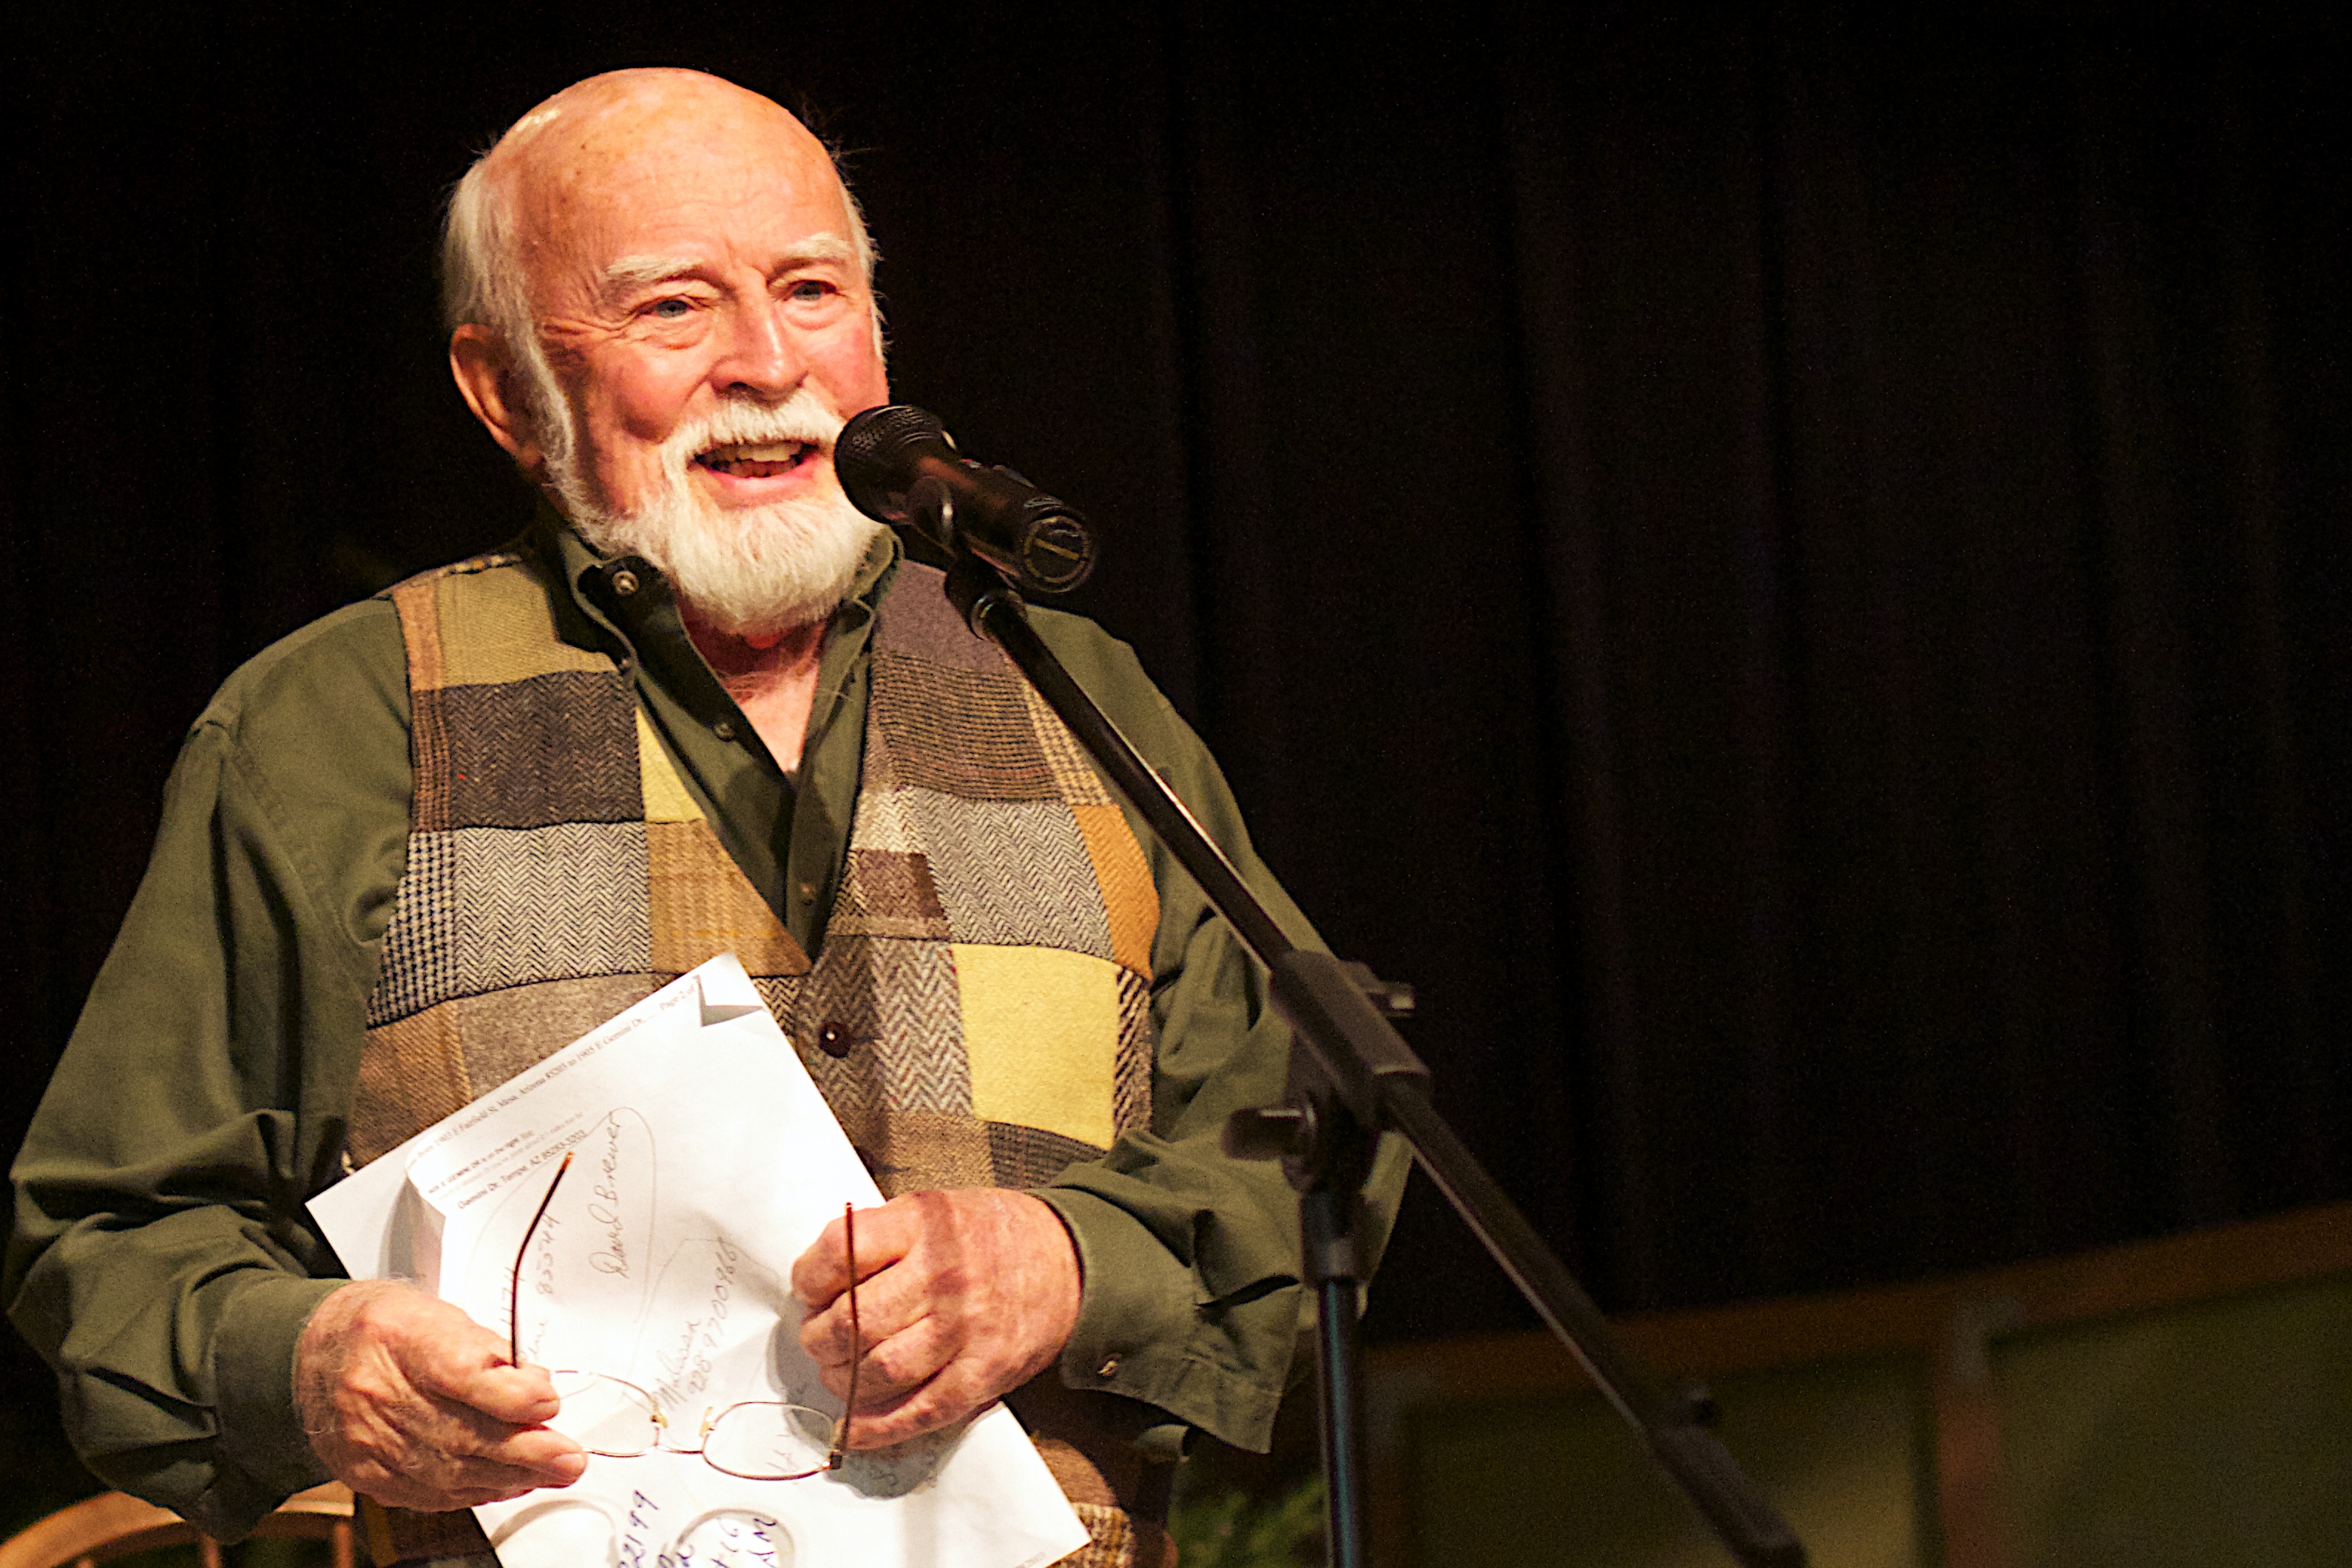
person, singing, speech, tellabration